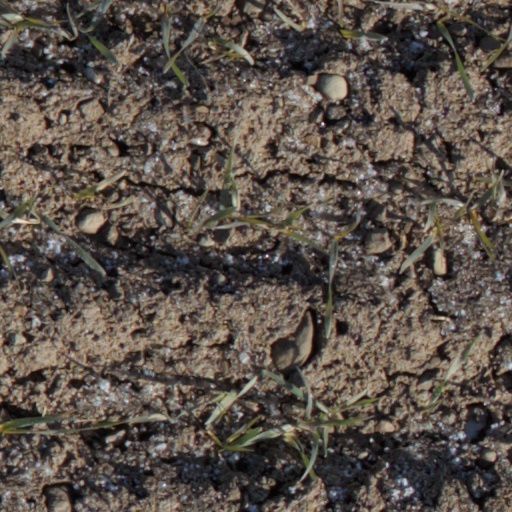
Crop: wheat